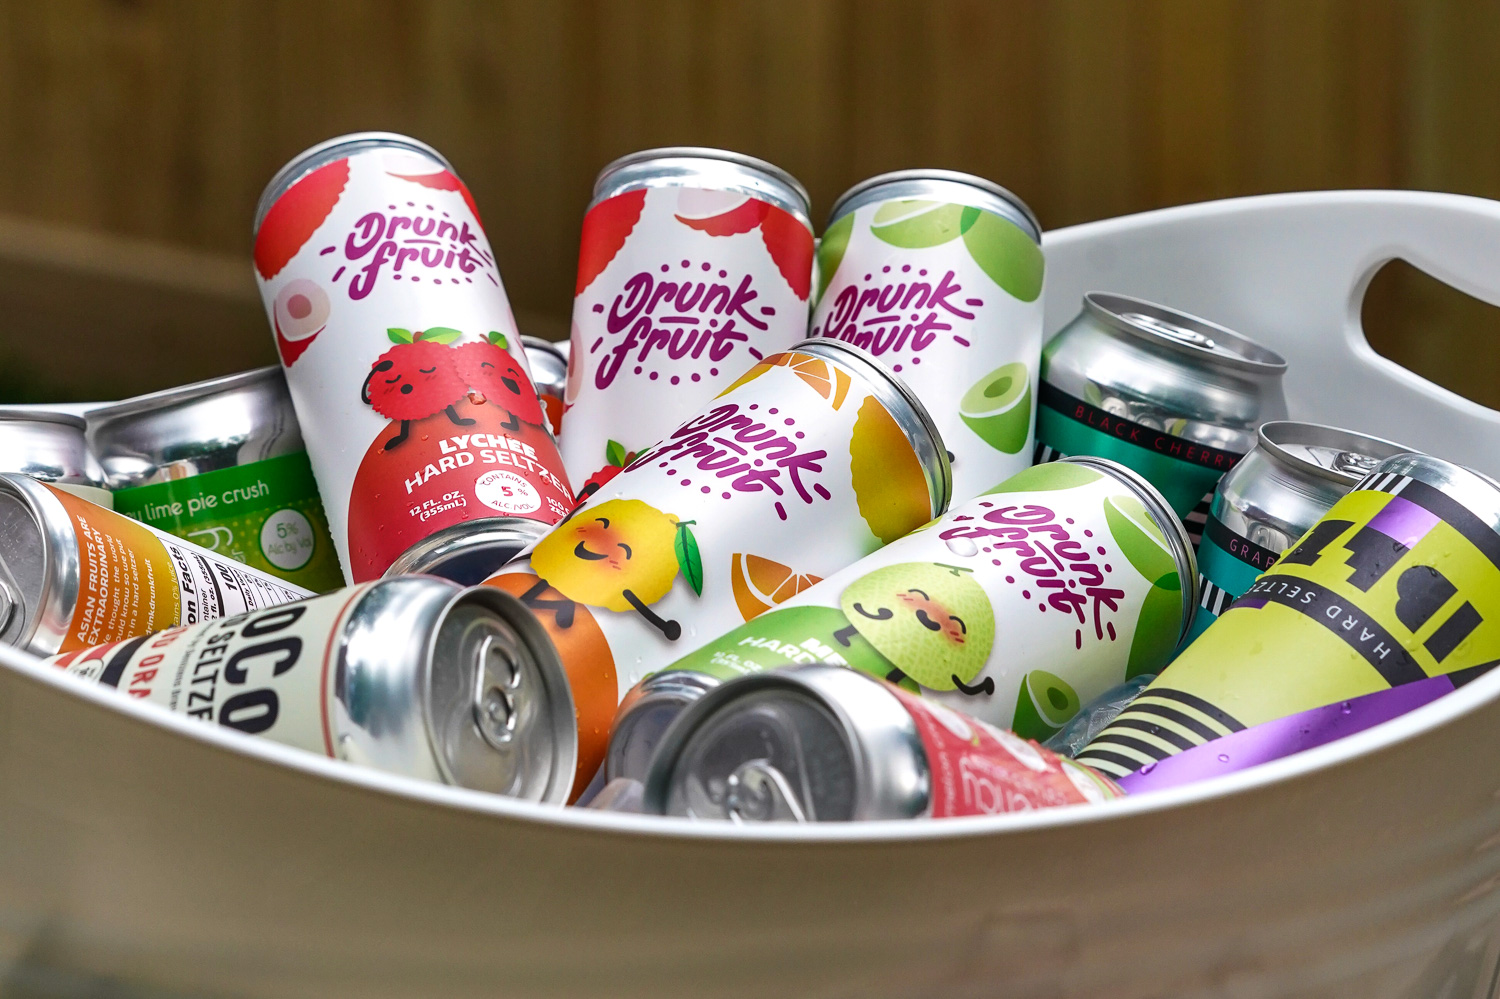
Label: metal